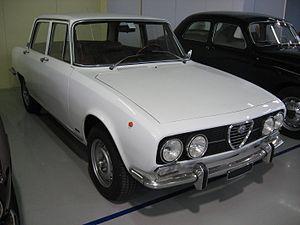
La 1750 berline est une automobile sportive de gamme moyenne-haute, produite par le constructeur italien Alfa Romeo de Milan entre 1968 et 1971 dans son usine d'Arese. Cette voiture sera ensuite déclinée en version 2000 à partir de 1971 jusqu'en 1977, tout en conservant une carrosserie identique à quelques modifications près.